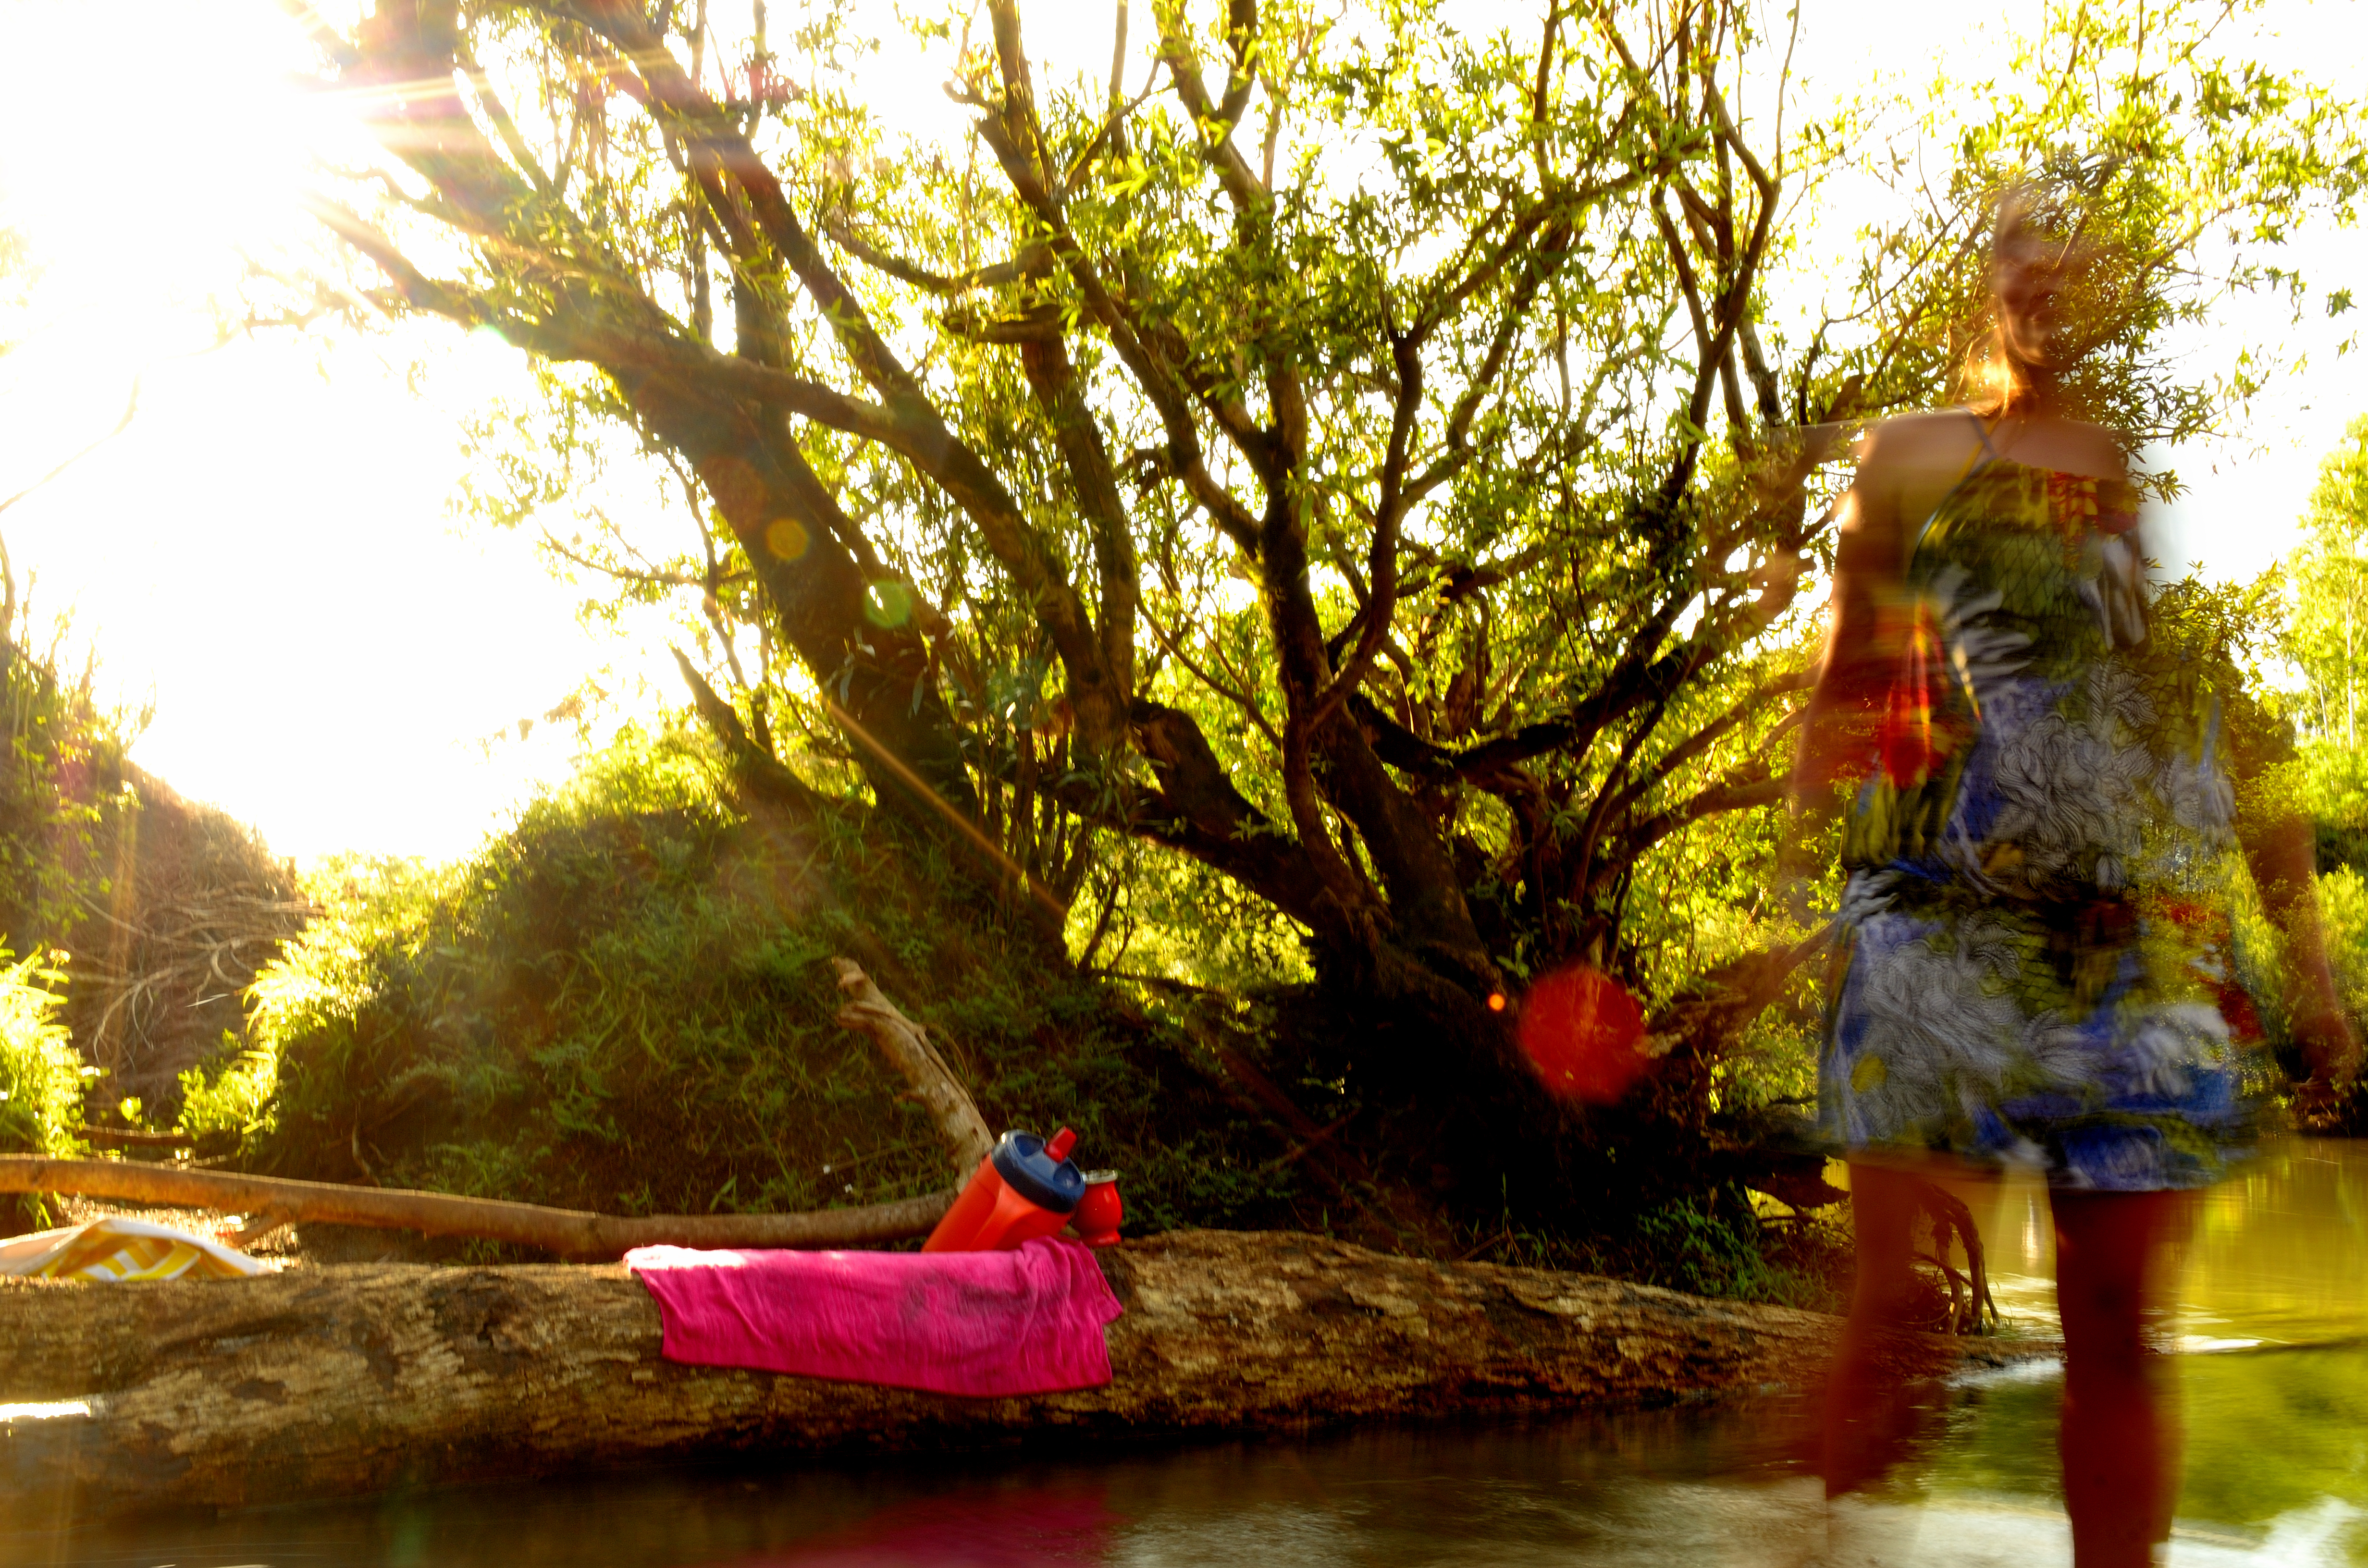
tree, flower, jungle, autumn, season